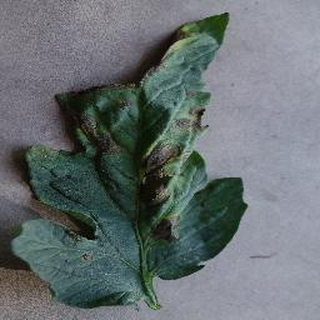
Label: tomato_early_blight